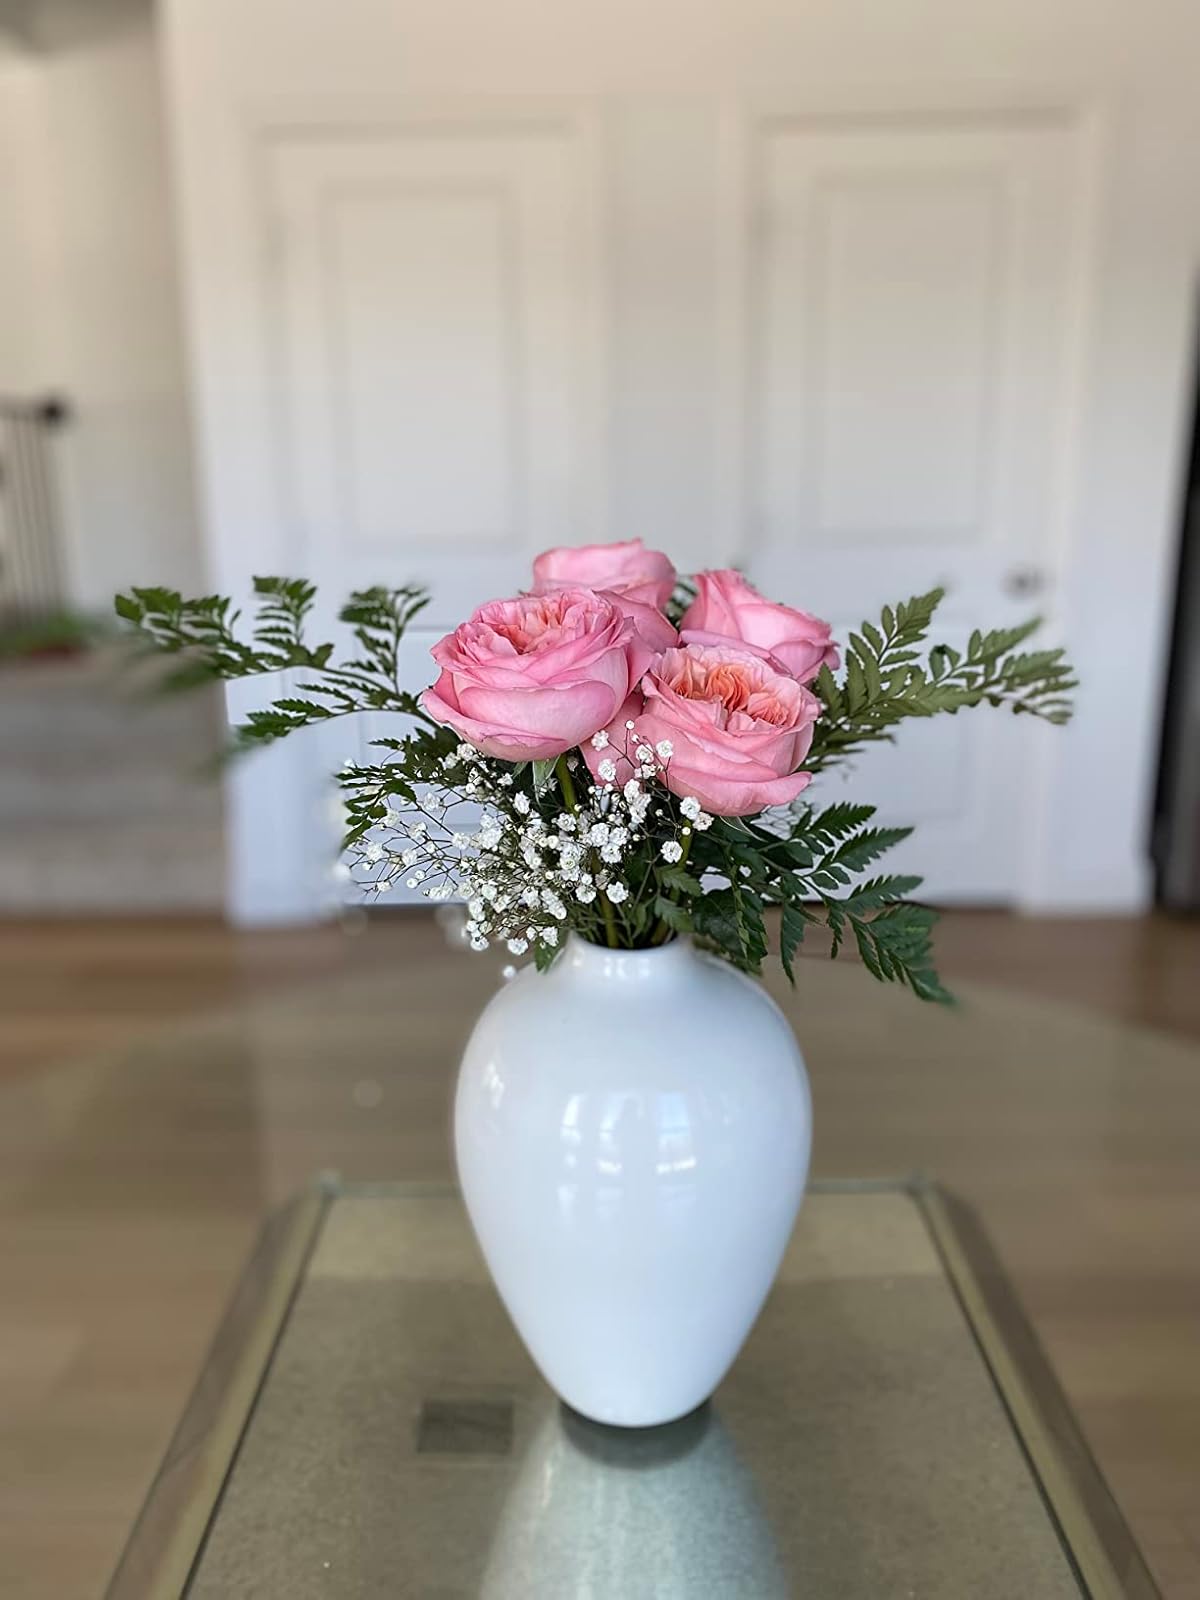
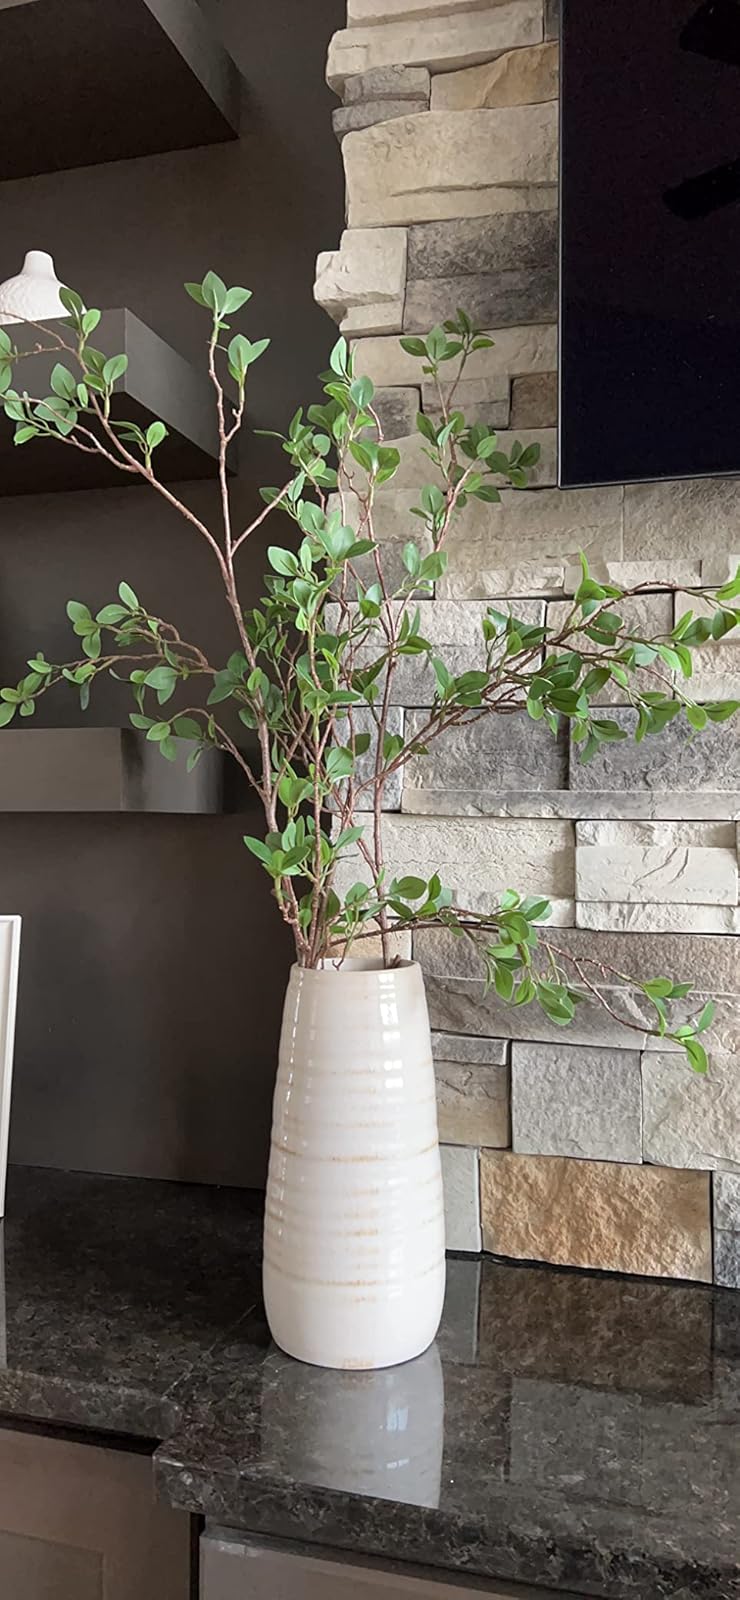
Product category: vase
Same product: no